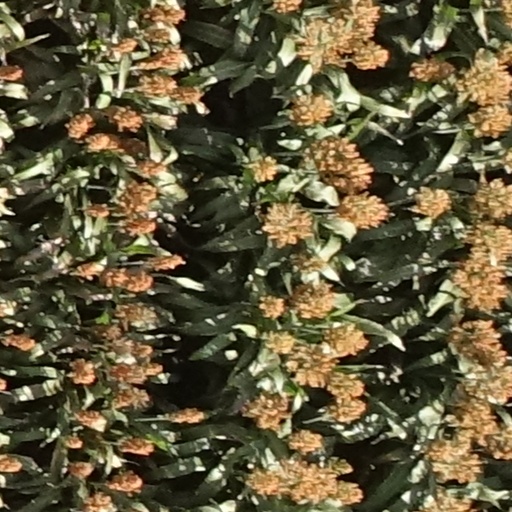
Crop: sorghum